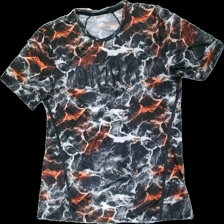
View: front
Type: Training top
Category: Men
Brand: Craft
Colors: Black, White, Orange
Material: 80% poly, 20% elas
Pattern: Other
Cut: Regular, C-collar, Tight
Size: L
Price range: 50-100
Recommended usage: Reuse
Description: Training top from Craft with abstract pattern, size L.  Good condition.